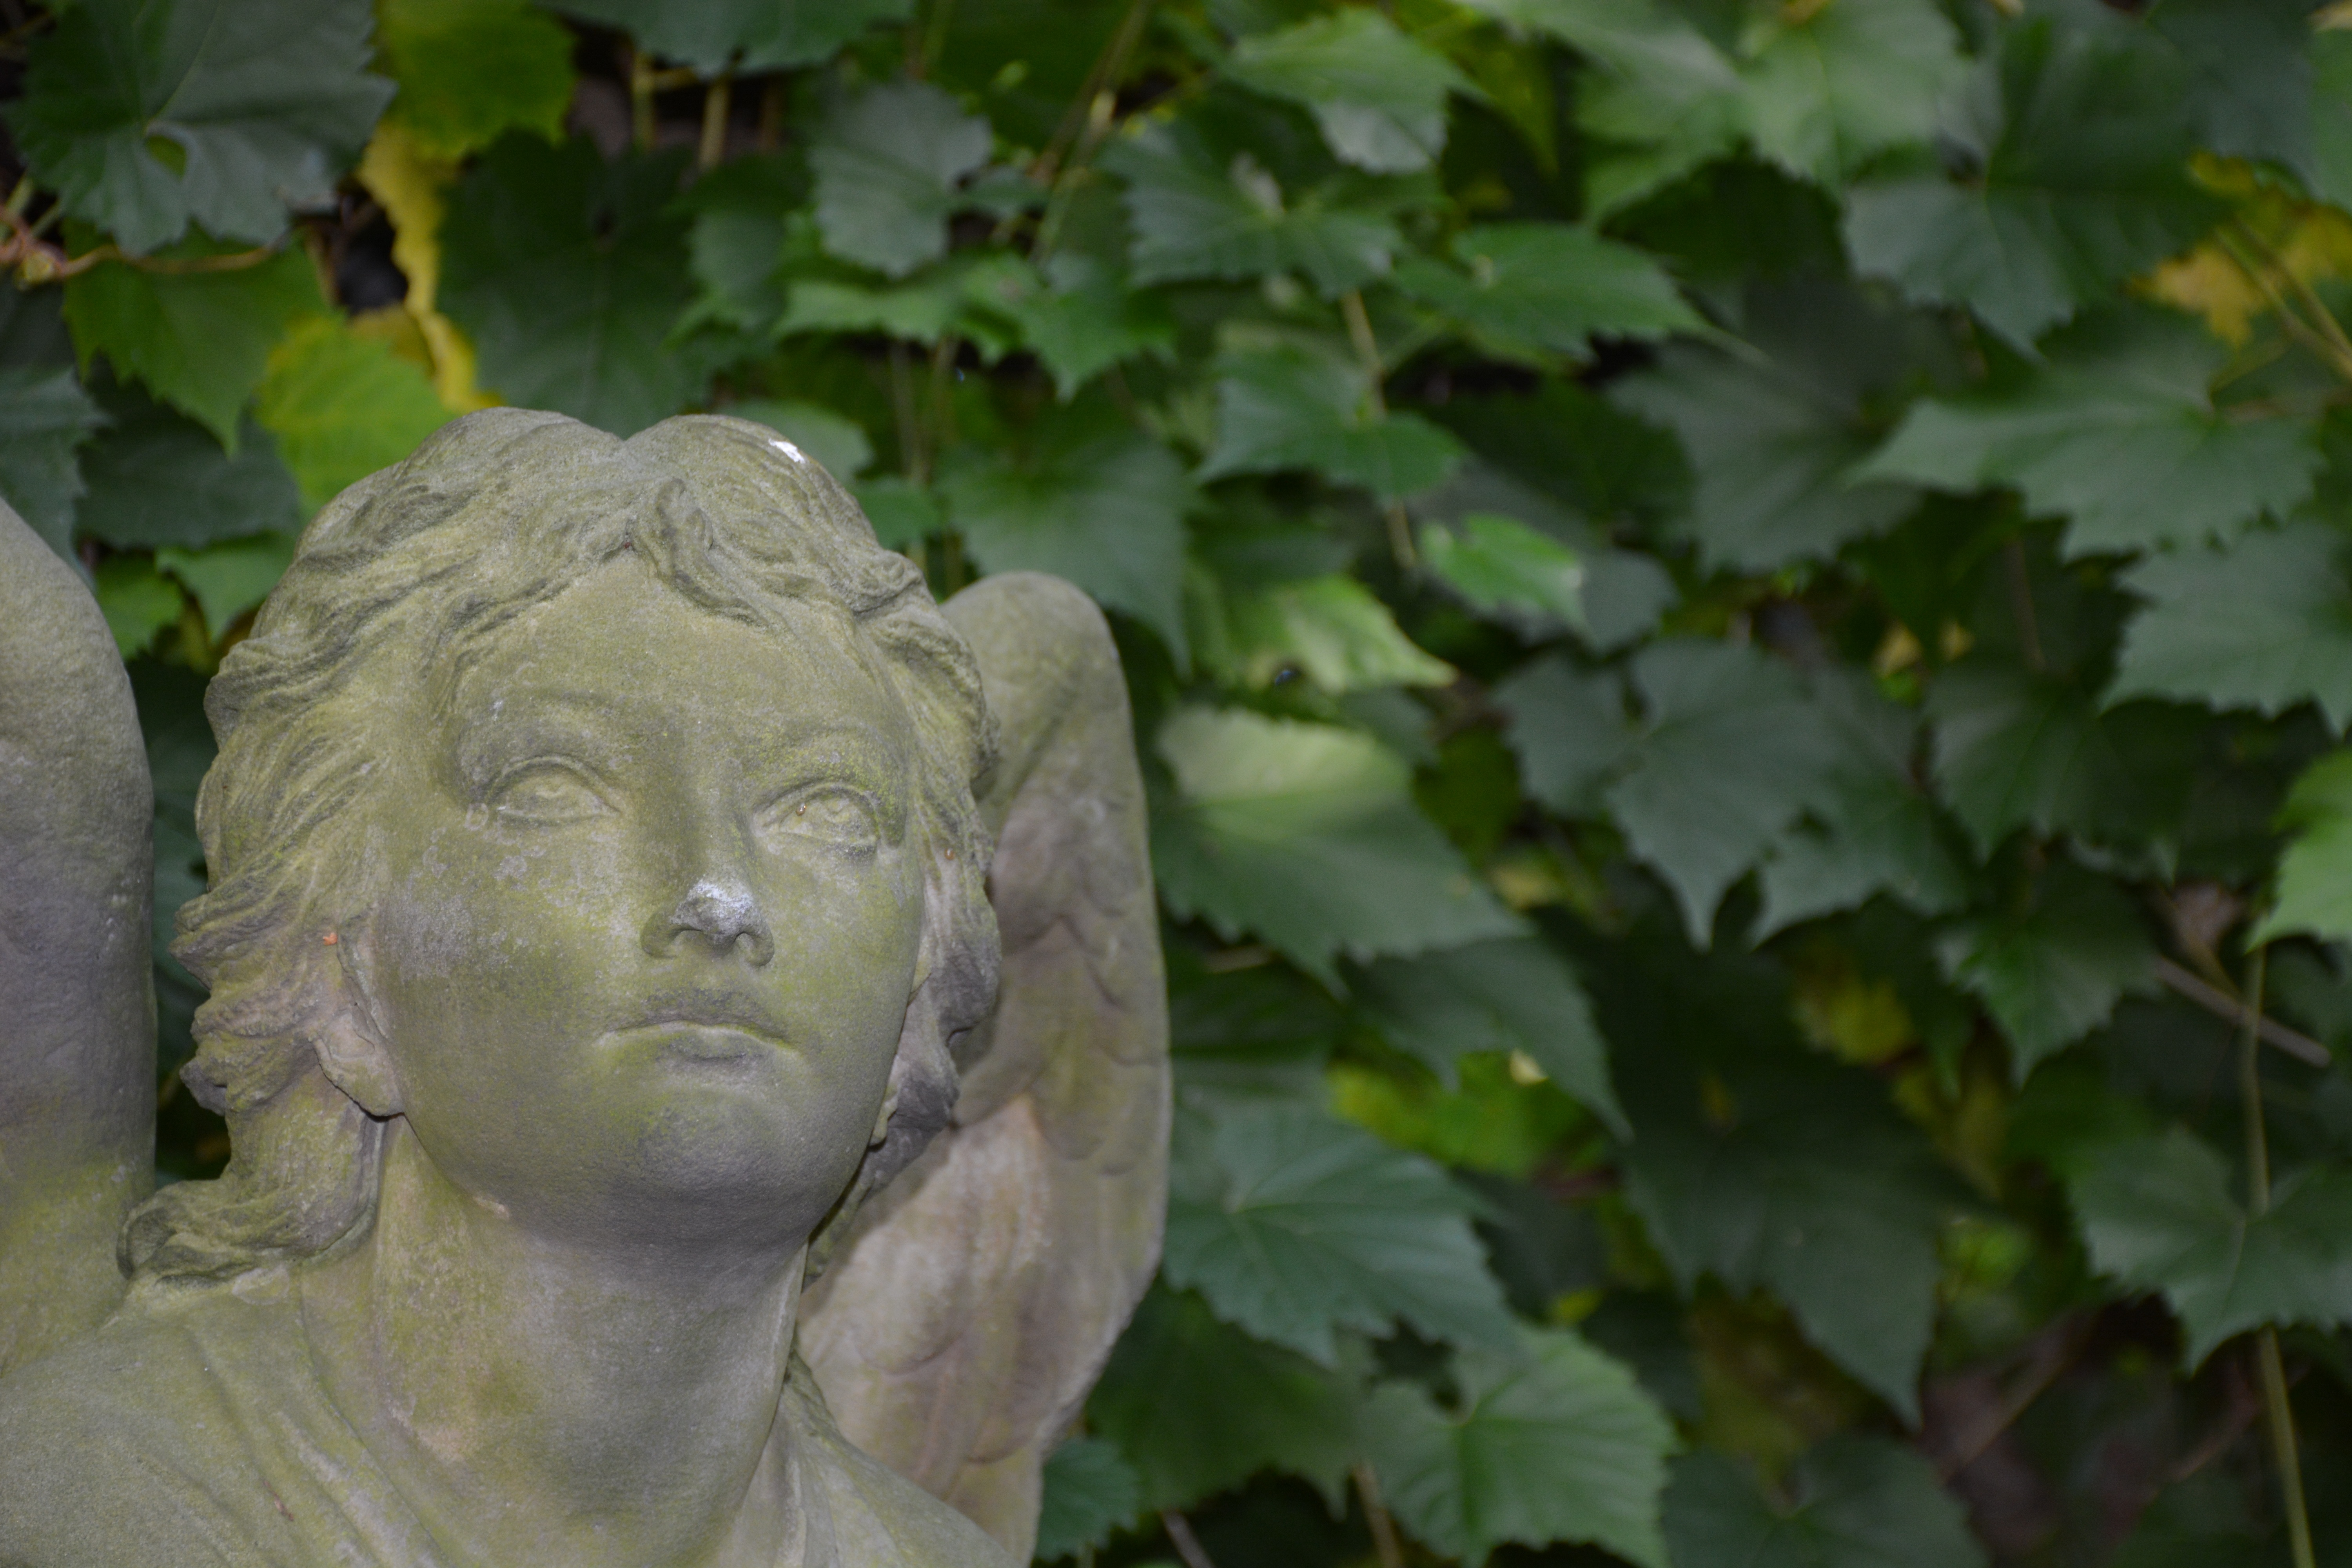
flower, stone, monument, statue, sadness, memory, cemetery, dead, tombstone, death, grave, sculpture, angel, transience, faith, hope, tomb, carving, die, silent, angel figure, condolences, potsdam, mourning, farewell, harmony, resting place, last calm, old cemetery, bornstedt